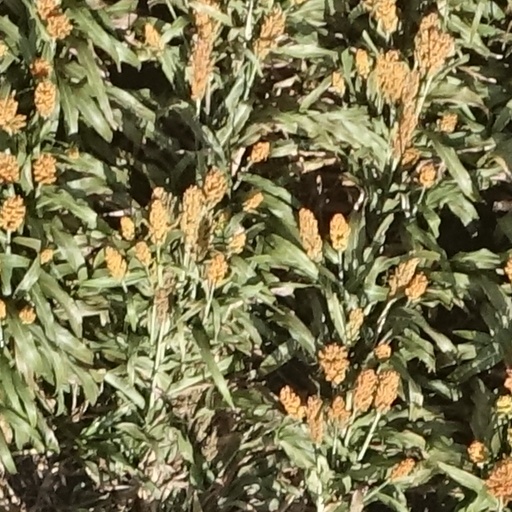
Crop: sorghum